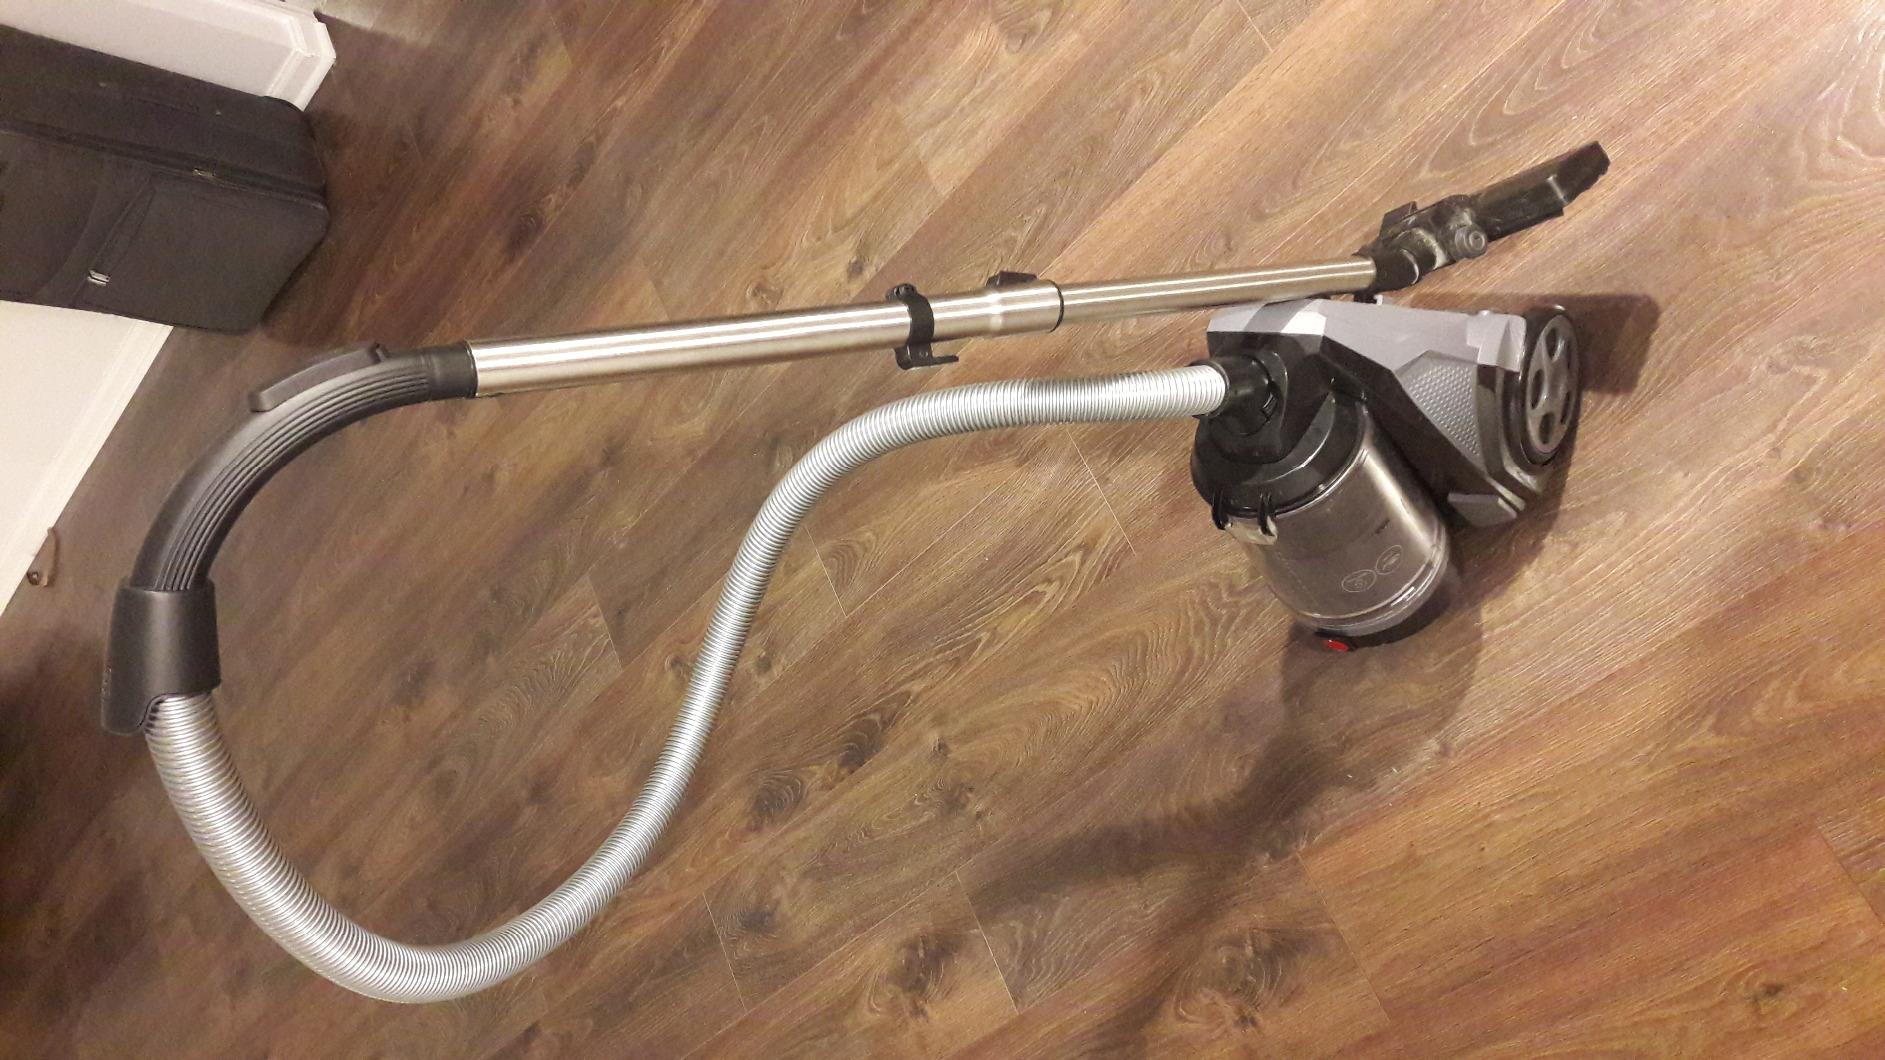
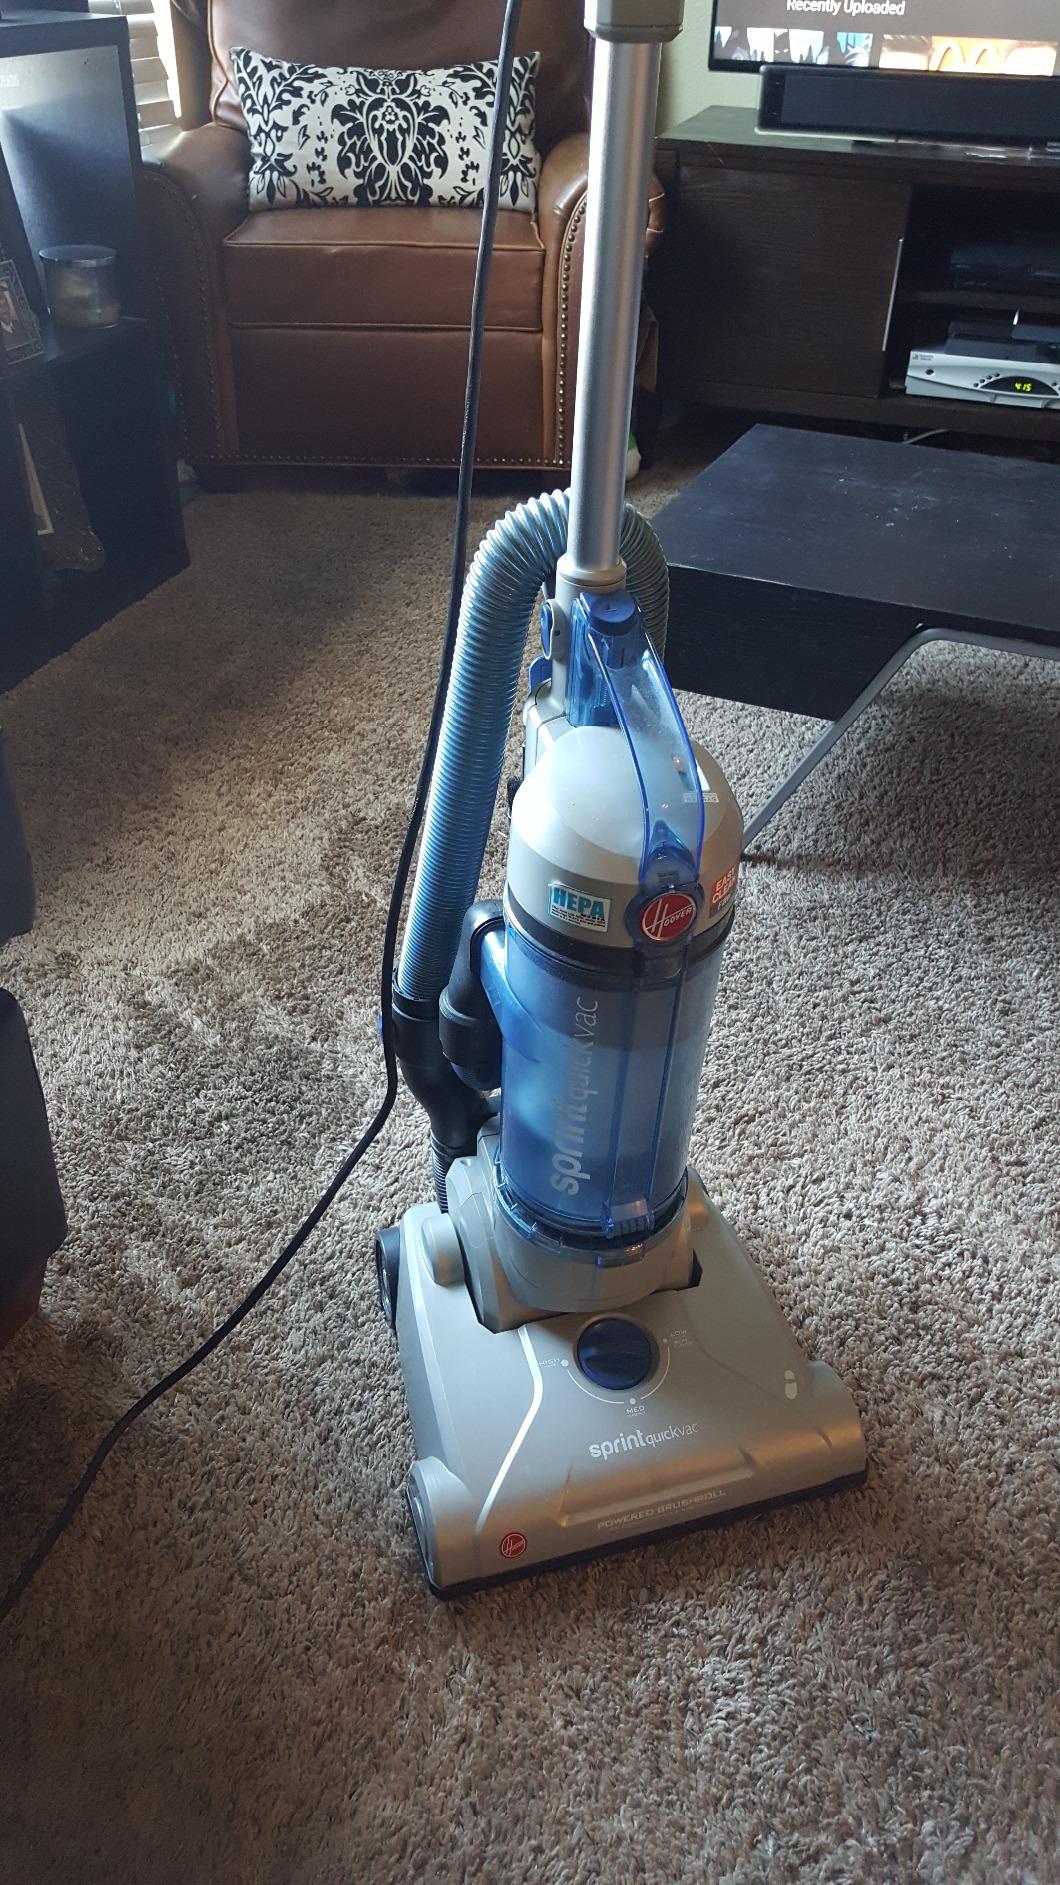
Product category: items_vacuum
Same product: no